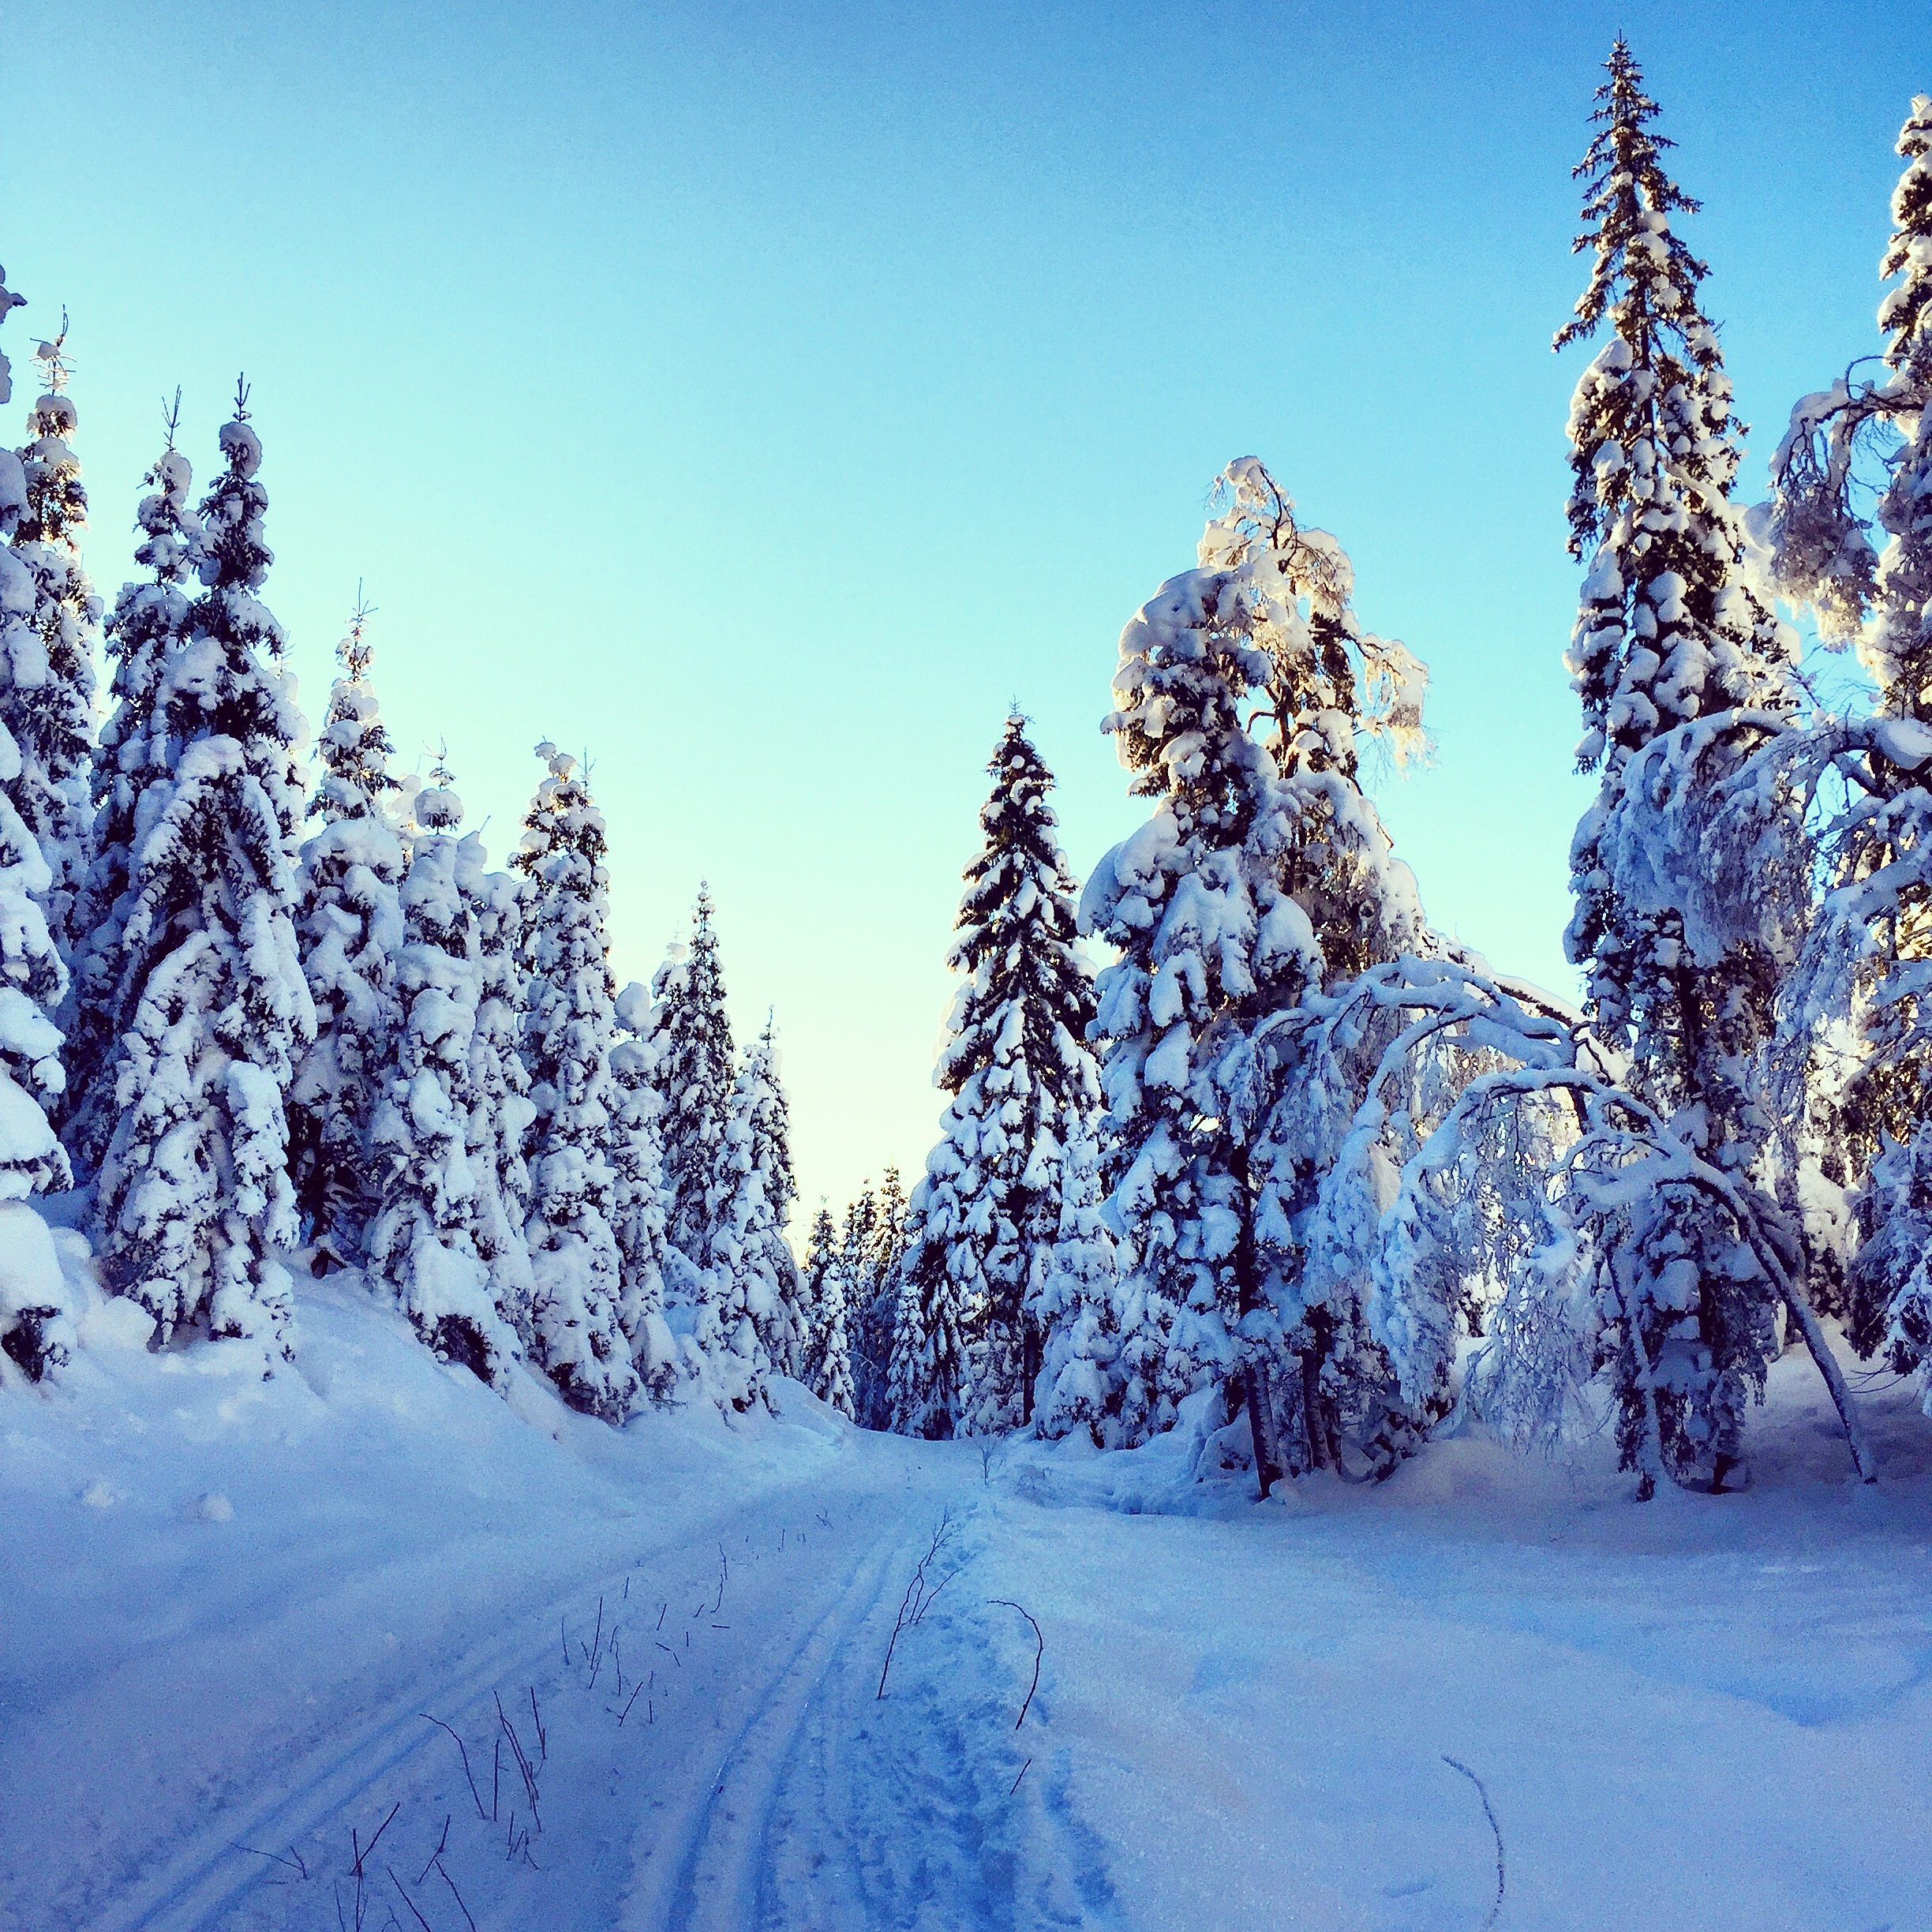
tree, nature, forest, pathway, mountain, snow, winter, frost, mountain range, weather, fir, season, spruce, piste, freezing, natural environment, woody plant